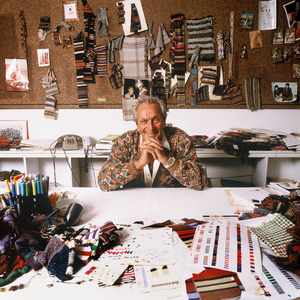
Ottavio Missoni est un athlète et un styliste italien, fondateur de la société Missoni.